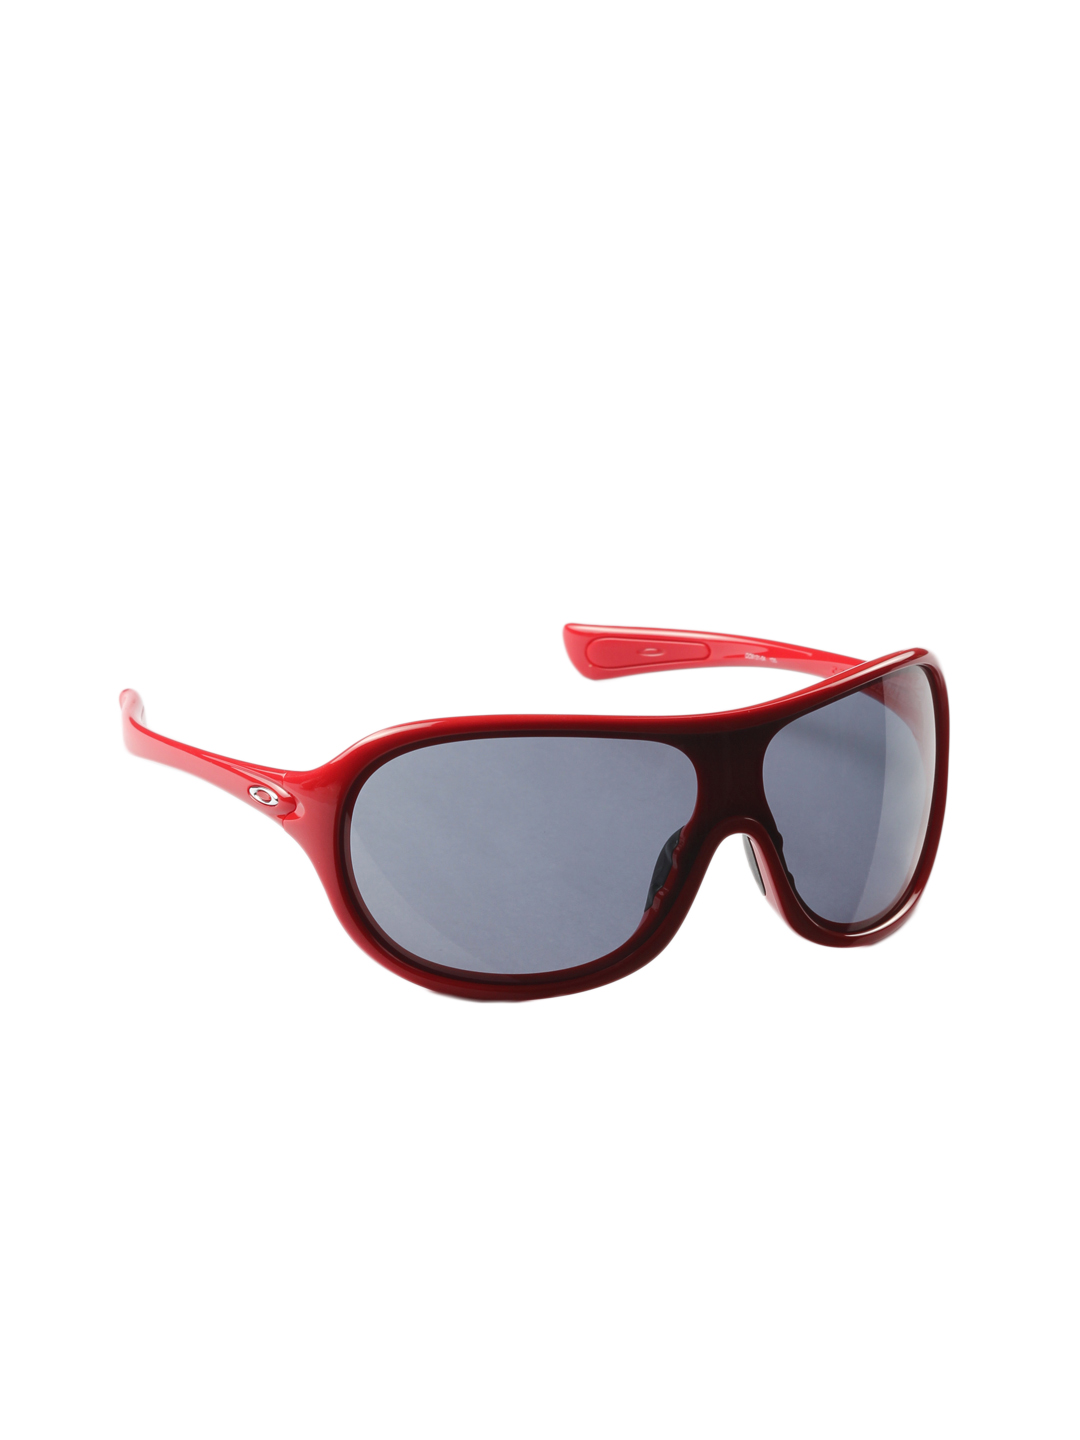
Oakley Women Immerse Red Sunglasses
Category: Accessories / Eyewear / Sunglasses
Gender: Women
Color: Red
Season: Winter 2016
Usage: Casual